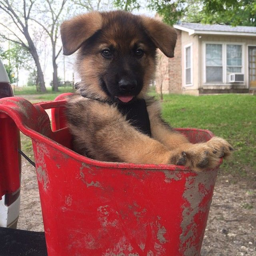
that thing about puppies ? so true .